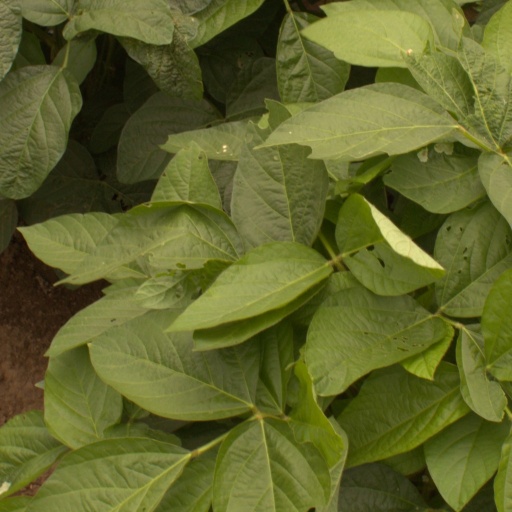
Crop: soybean